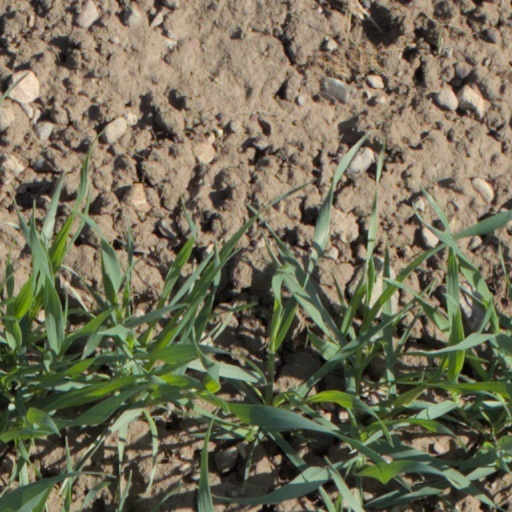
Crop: wheat